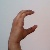
The image shows a hand gesture representing the letter 'C' in Indian Sign Language.